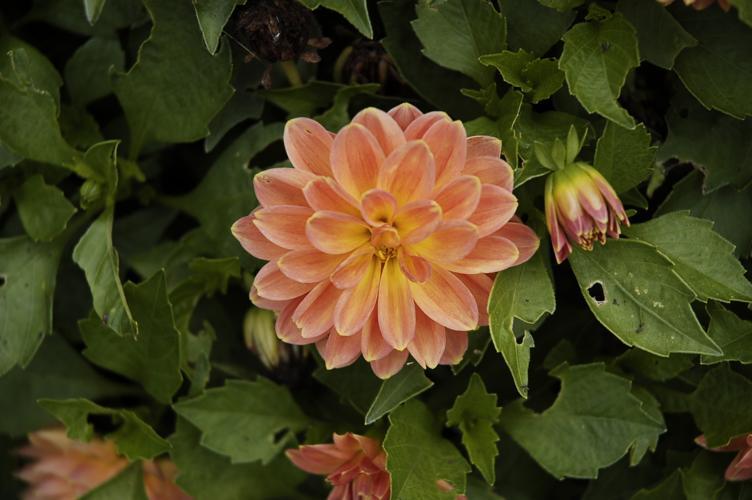
Label: pink-yellow dahlia?